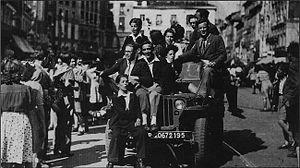
22 août 1944, place Grenette, Grenoble.
La Saint-Barthélemy grenobloise est une série d'assassinats et d'arrestations des principaux responsables de la résistance grenobloise à l'occupation allemande, qui a eu lieu entre les 25 et 30 novembre 1943. Elle a été perpétrée par une équipe de collaborationnistes aux ordres de Doriot et du PPF lyonnais dirigé par Francis André. Elle a été ainsi nommée en référence au massacre des protestants de 1572.